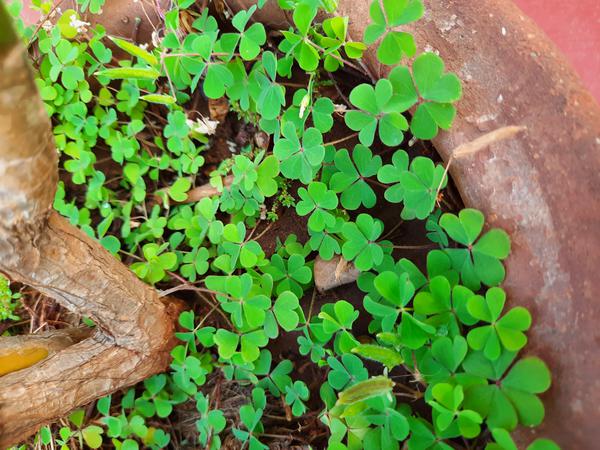
Plant: Wood_sorel